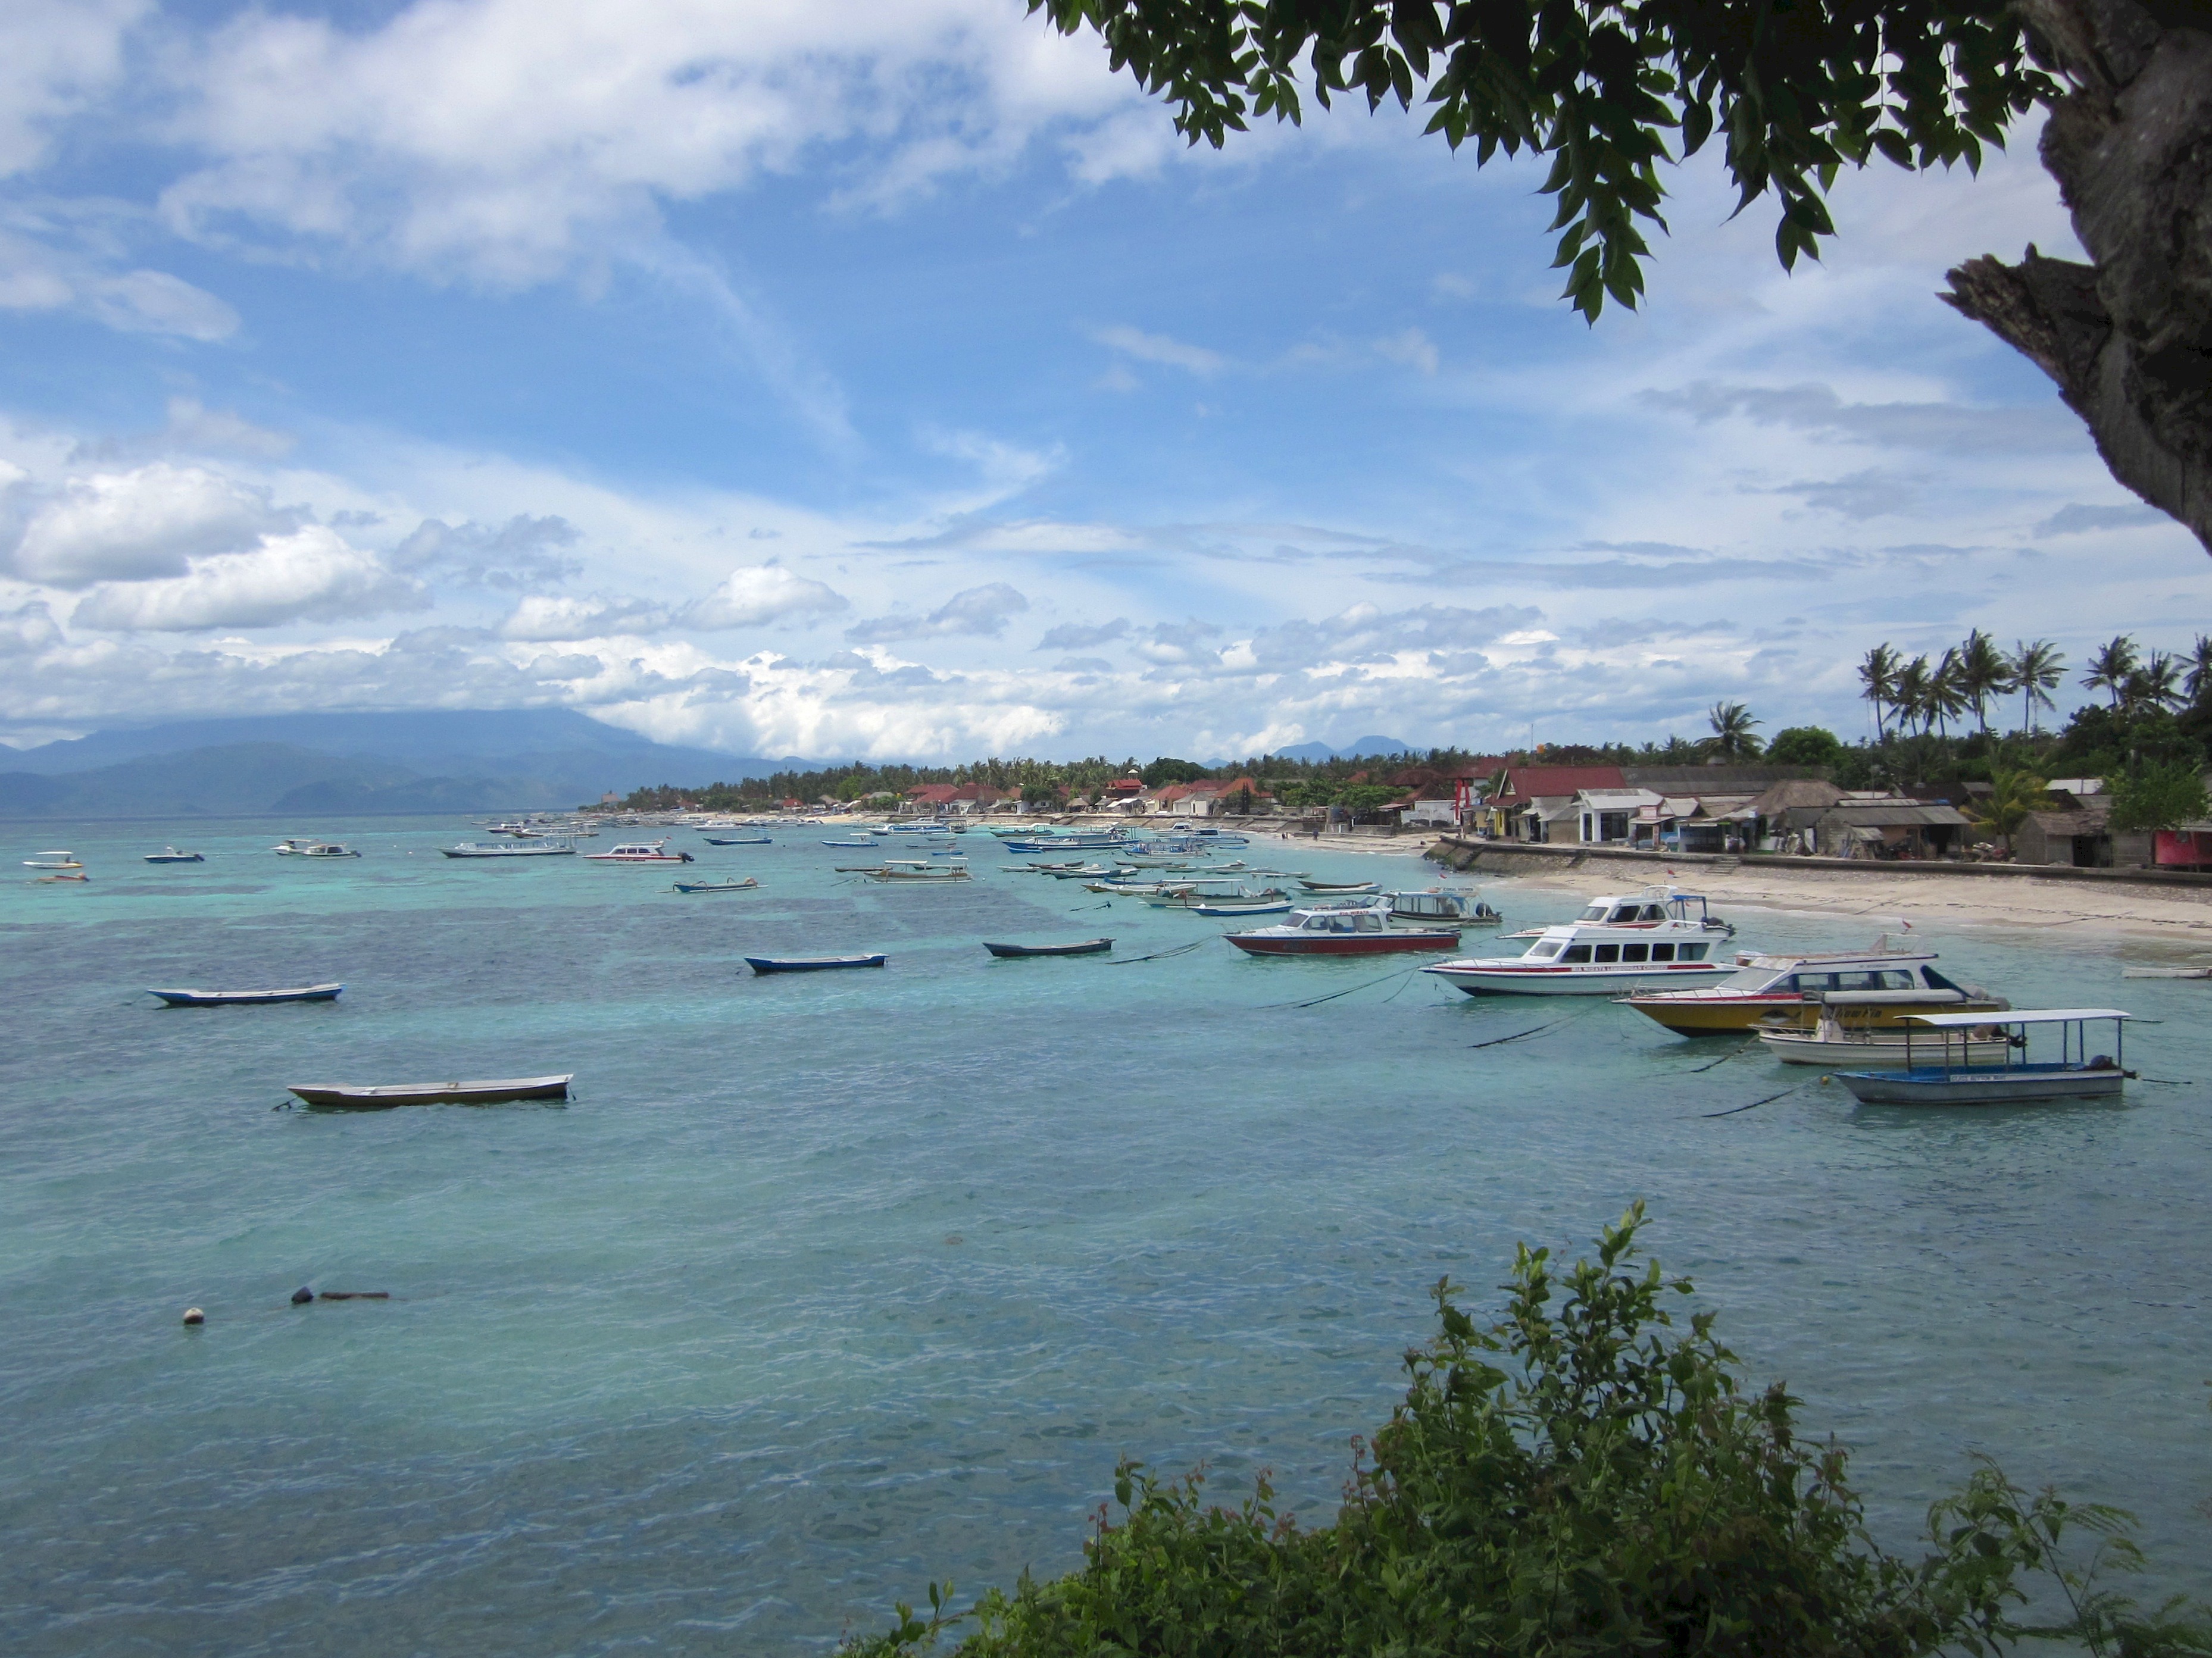
beach, sea, coast, water, nature, ocean, sky, boat, shore, lake, vacation, shoreline, cove, vehicle, scenic, lagoon, bay, island, harbor, port, body of water, trees, outside, clouds, buildings, boating, mountains, boats, ships, indonesia, lombok